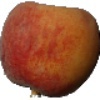
Label: Peach 1